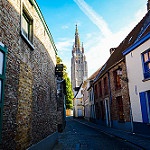
Label: street